Russian military deception

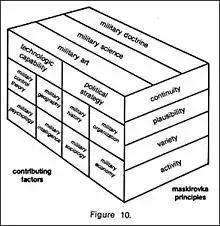
A Western view: Soviet military deception at different operational levels of war as theorized by the American defence researcher Charles Smith

In military intelligence, the Russian doctrine roughly corresponds to Western notions of denial and deception. The United States Army's "Glossary of Soviet Military Terminology" from 1955 defined as "camouflage; concealment; disguise". The "International Dictionary of Intelligence" from 1990 defined it as the Russian military intelligence (GRU) term for deception.